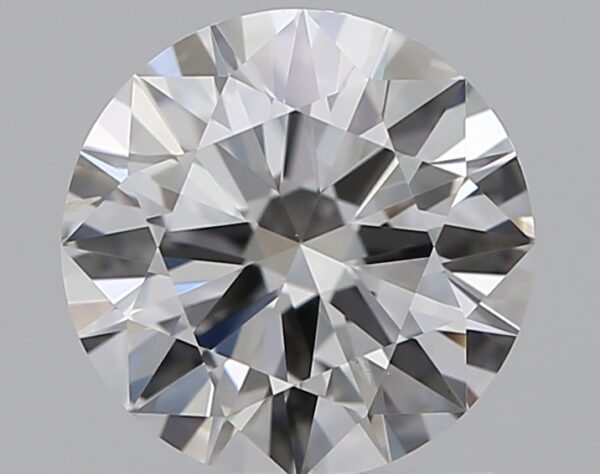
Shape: round
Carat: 0.9
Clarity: SI1
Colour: G
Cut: EX
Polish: EX
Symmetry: EX
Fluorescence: F
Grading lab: GIA
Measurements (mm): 6.27 x 6.3 x 3.73